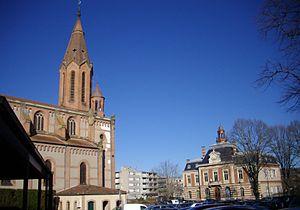
Hôtel de ville (1906) et Paroisse Saint-Privat (1865) - Carmaux
Carmaux est une commune française située dans le département du Tarn, en région Occitanie.
Cet article dresse une liste par ordre de mandat des maires de Carmaux.